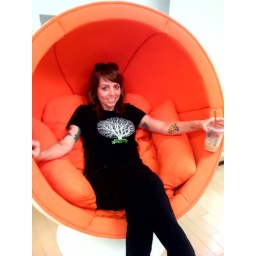
me in orange chair at TIGI corporate